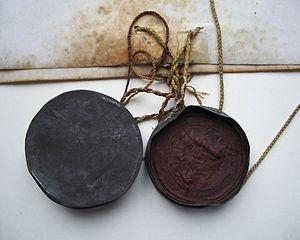
-420 000 à -380 000 : Des chasseurs nomades s'établissent sur une plage abritée, exposée au sud par Homo erectus sur le site de Terra Amata. Le niveau de la mer était alors à + 26 mètres par rapport à celui d'aujourd'hui, et le fleuve Paillon y débouchait par un estuaire.